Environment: real
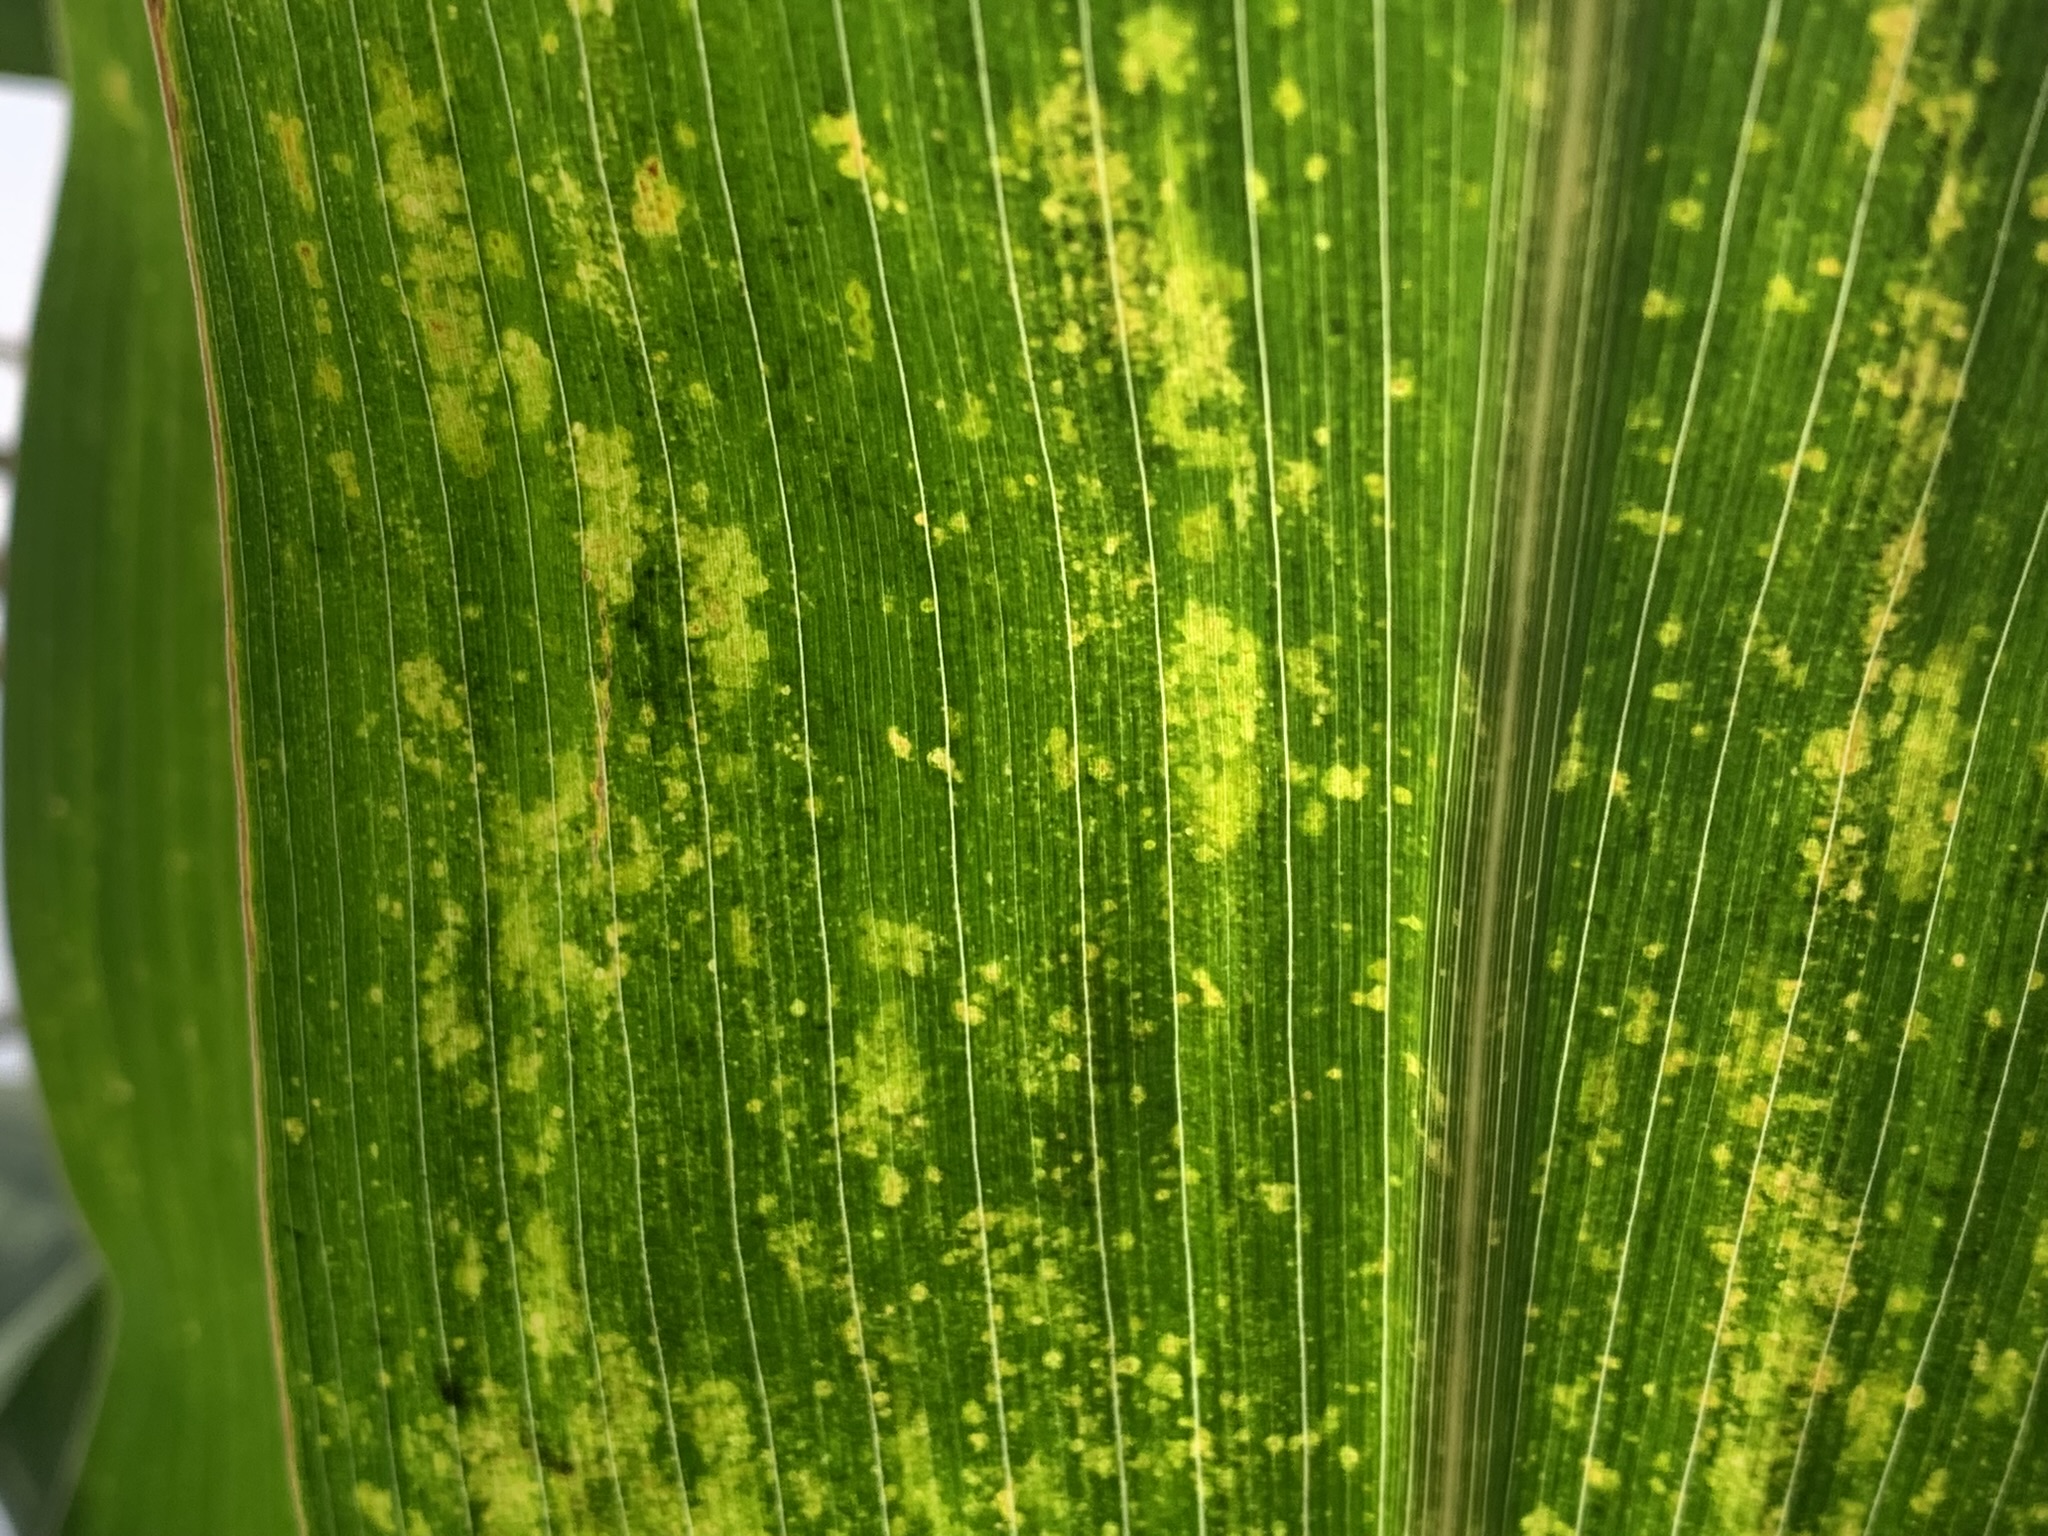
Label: lethal_necrosis